Leopoldo Mugnone

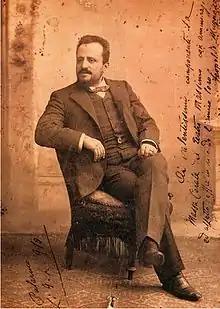

Leopoldo Mugnone (29 September 1858 in Naples – 22 December 1941 in Capodichino, Naples) was an Italian conductor, especially of opera, whose most famous work was done in the period 1890–1920, both in Europe and South America. He conducted various operatic premieres, and was also a composer of operas.